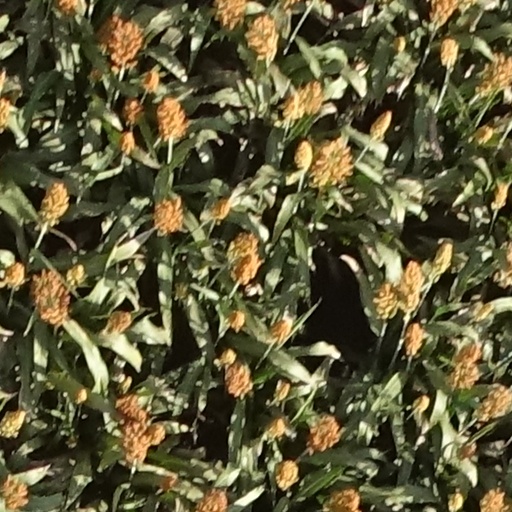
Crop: sorghum